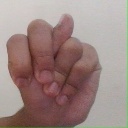
अक्षर: न